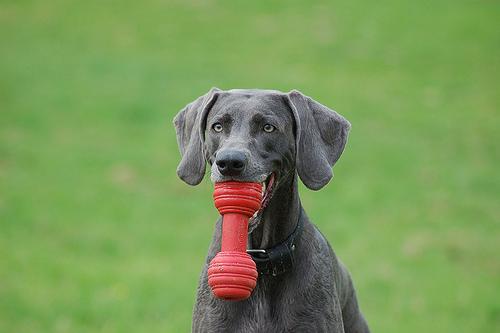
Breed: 235-n000096-Weimaraner